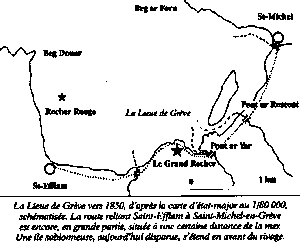
La Lieue de Grève vers 1850 (d'après la carte d'état-major au 1/80 000e).
Plestin-les-Grèves [plɛstɛ̃ le gʁɛv] est une commune bretonne, située en bordure de la Manche, dans le département des Côtes-d'Armor, en Région Bretagne. Elle porte le nom d'un saint gallois, Gestin.
Saint-Michel-en-Grève [sɛ̃.miʃɛl‿ɑ̃.gʁɛv] est une commune française du département des Côtes-d'Armor, dans la région Bretagne, en France. À l'origine une commune vivant essentiellement de son agriculture, elle a connu un essor important avec l'arrivée du tourisme. Le village a compté jusqu'à six hôtels répartis dans la rue principale, il n'en reste plus aucun aujourd'hui.